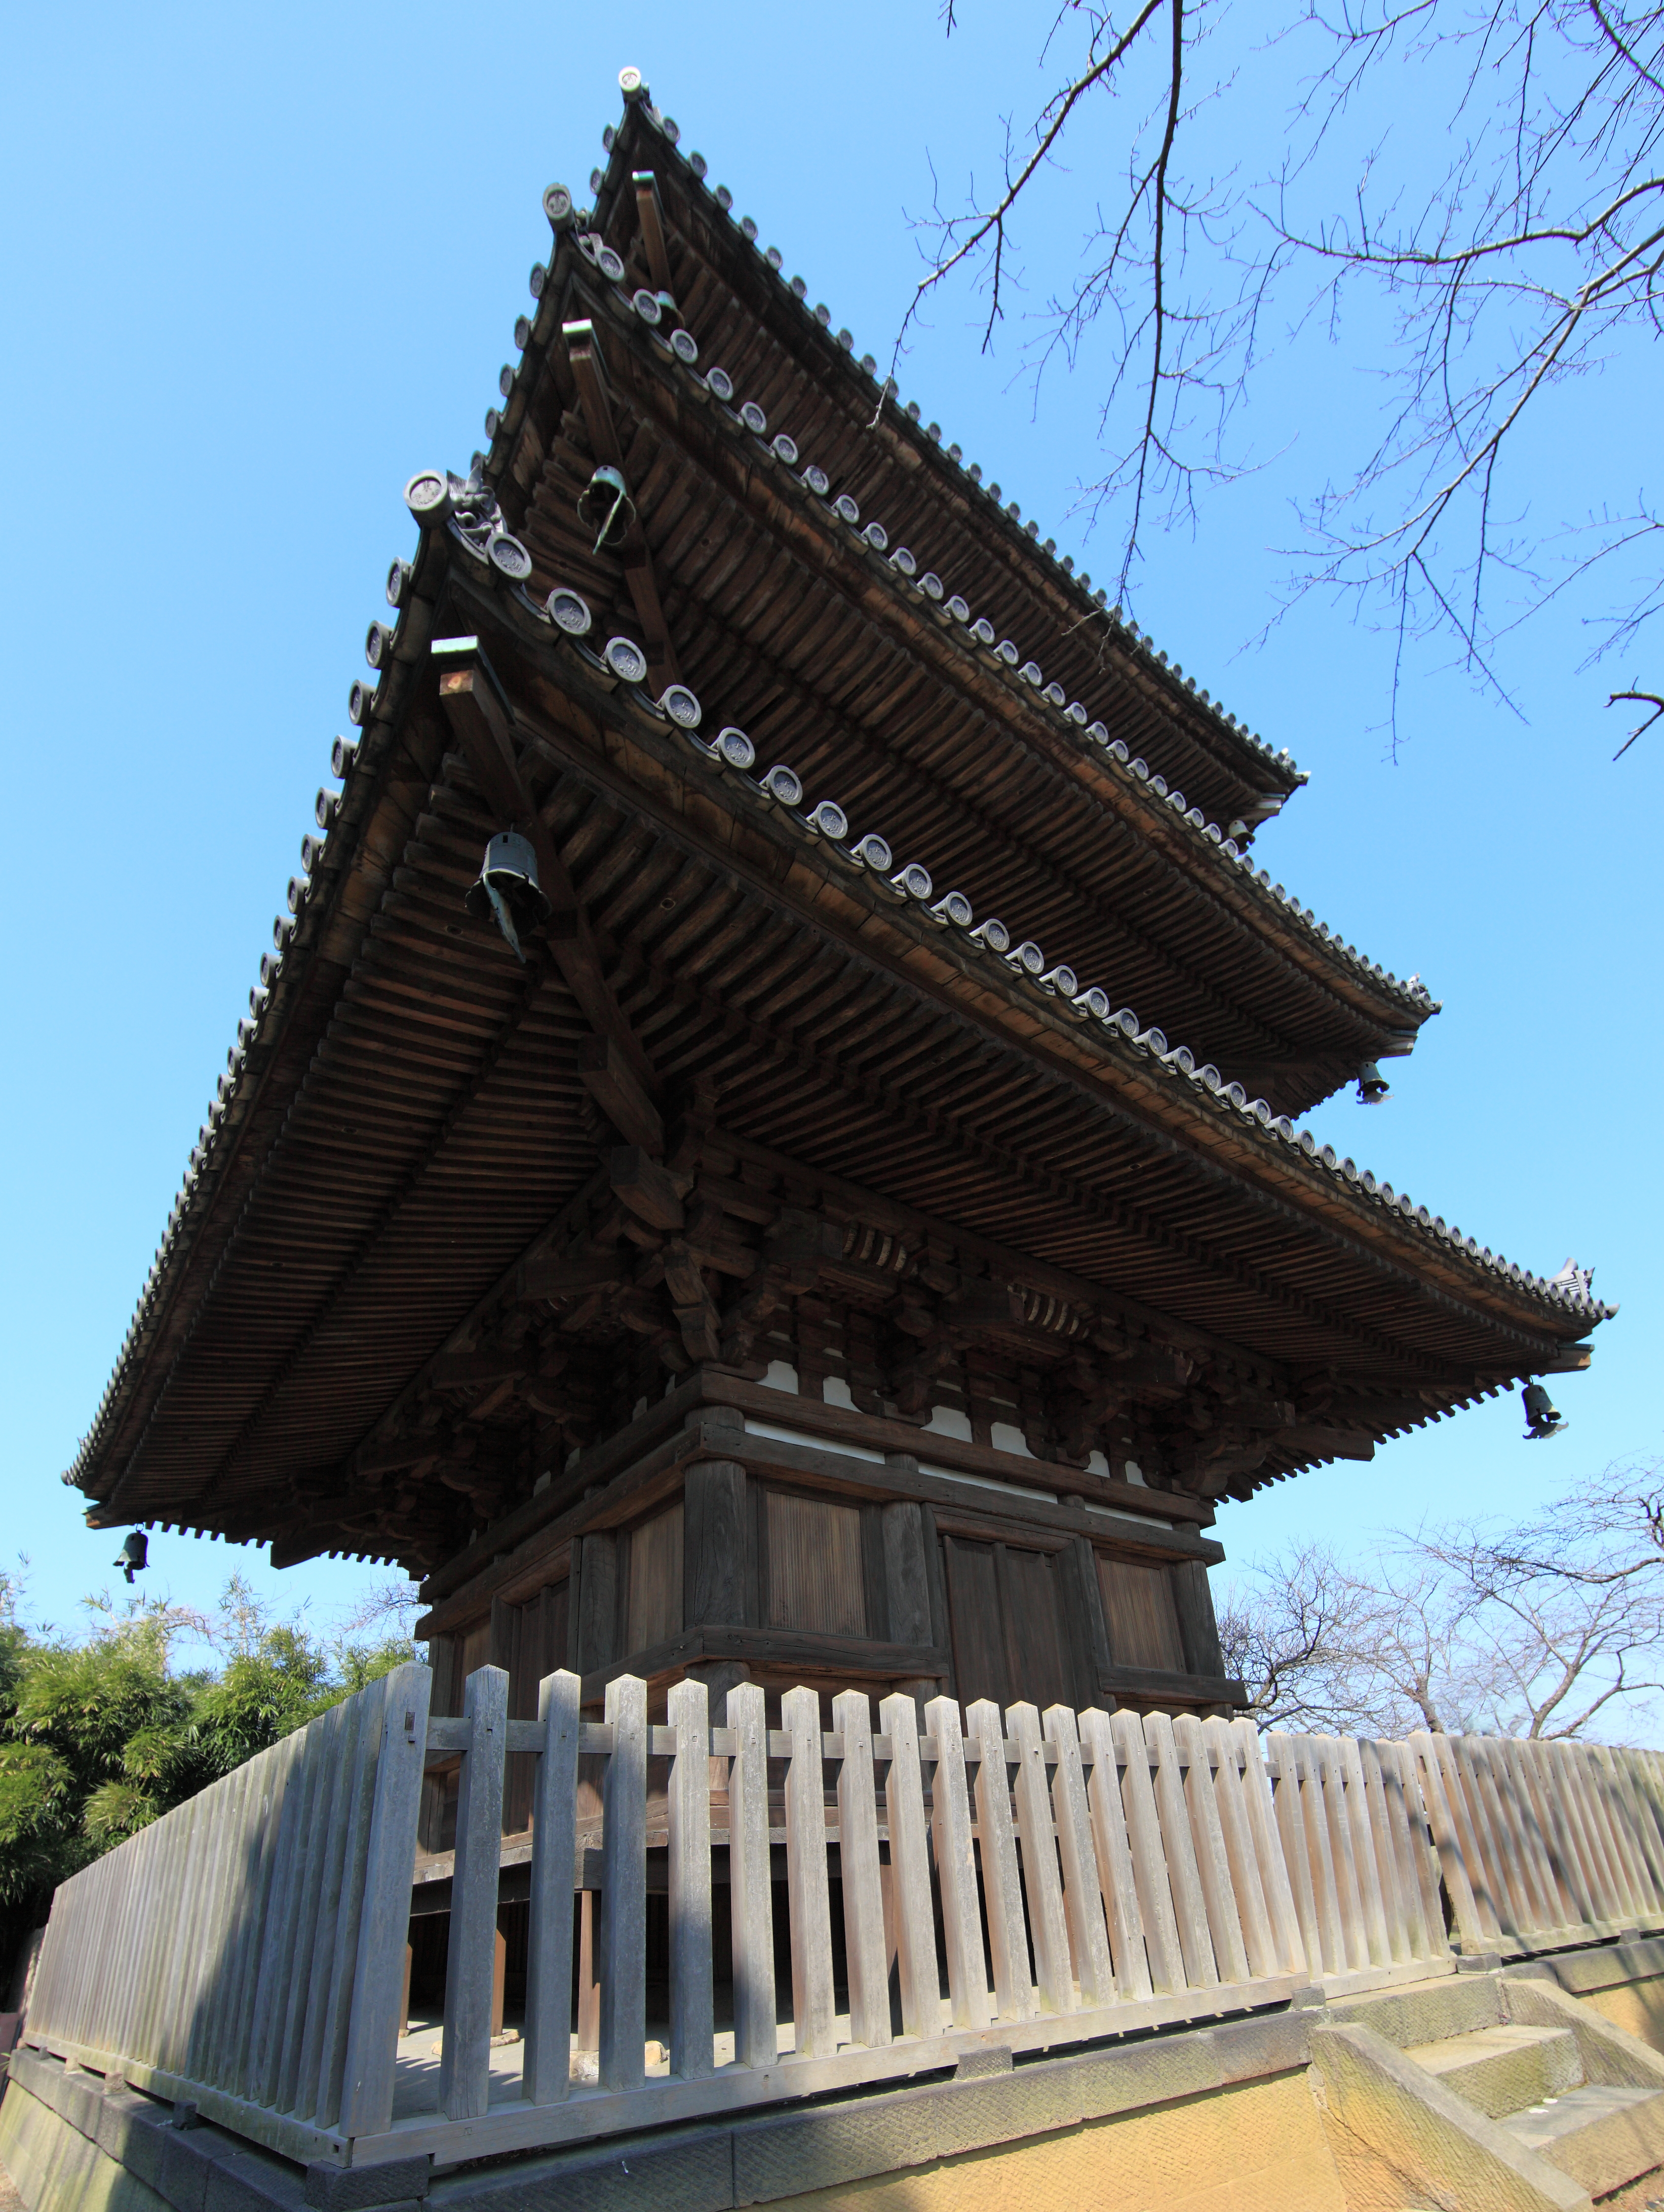
architecture, house, building, home, high, tower, landmark, exterior, place of worship, design, temple, japanese, 5d, style, hires, chinese architecture, markii, traditional, hi, res, resolution, pagoda, threestoried, historic site